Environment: real
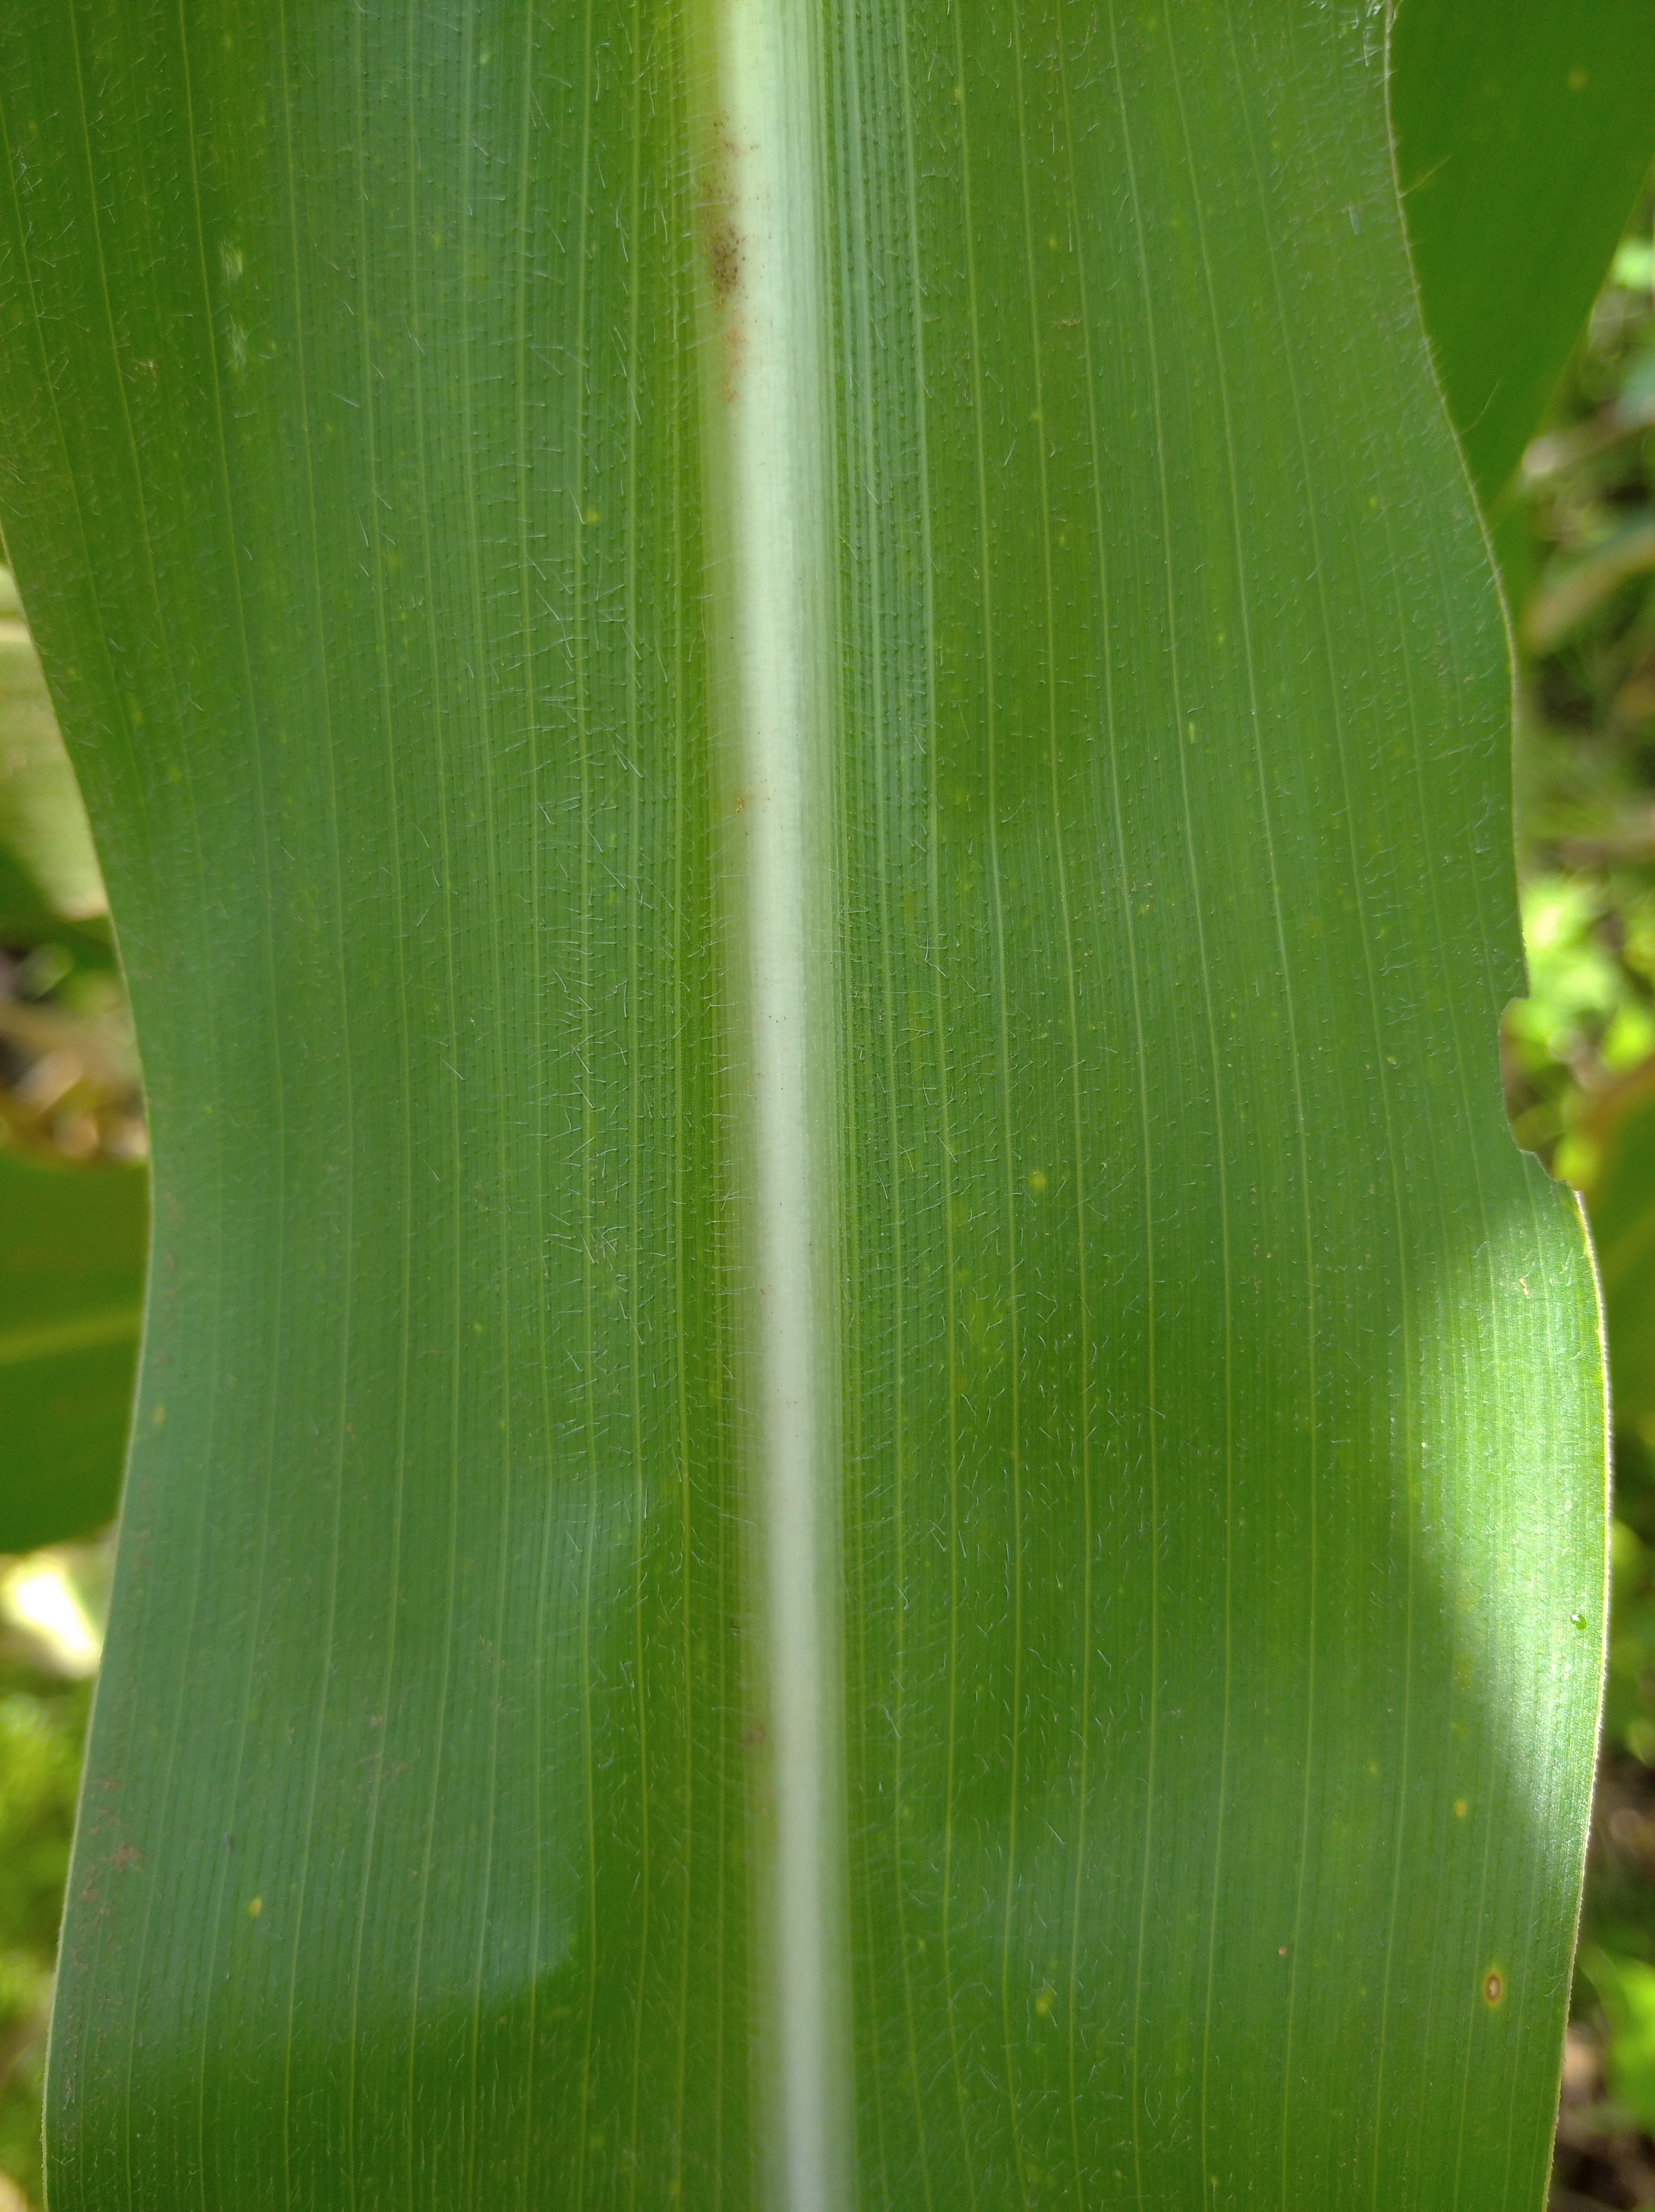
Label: healthy